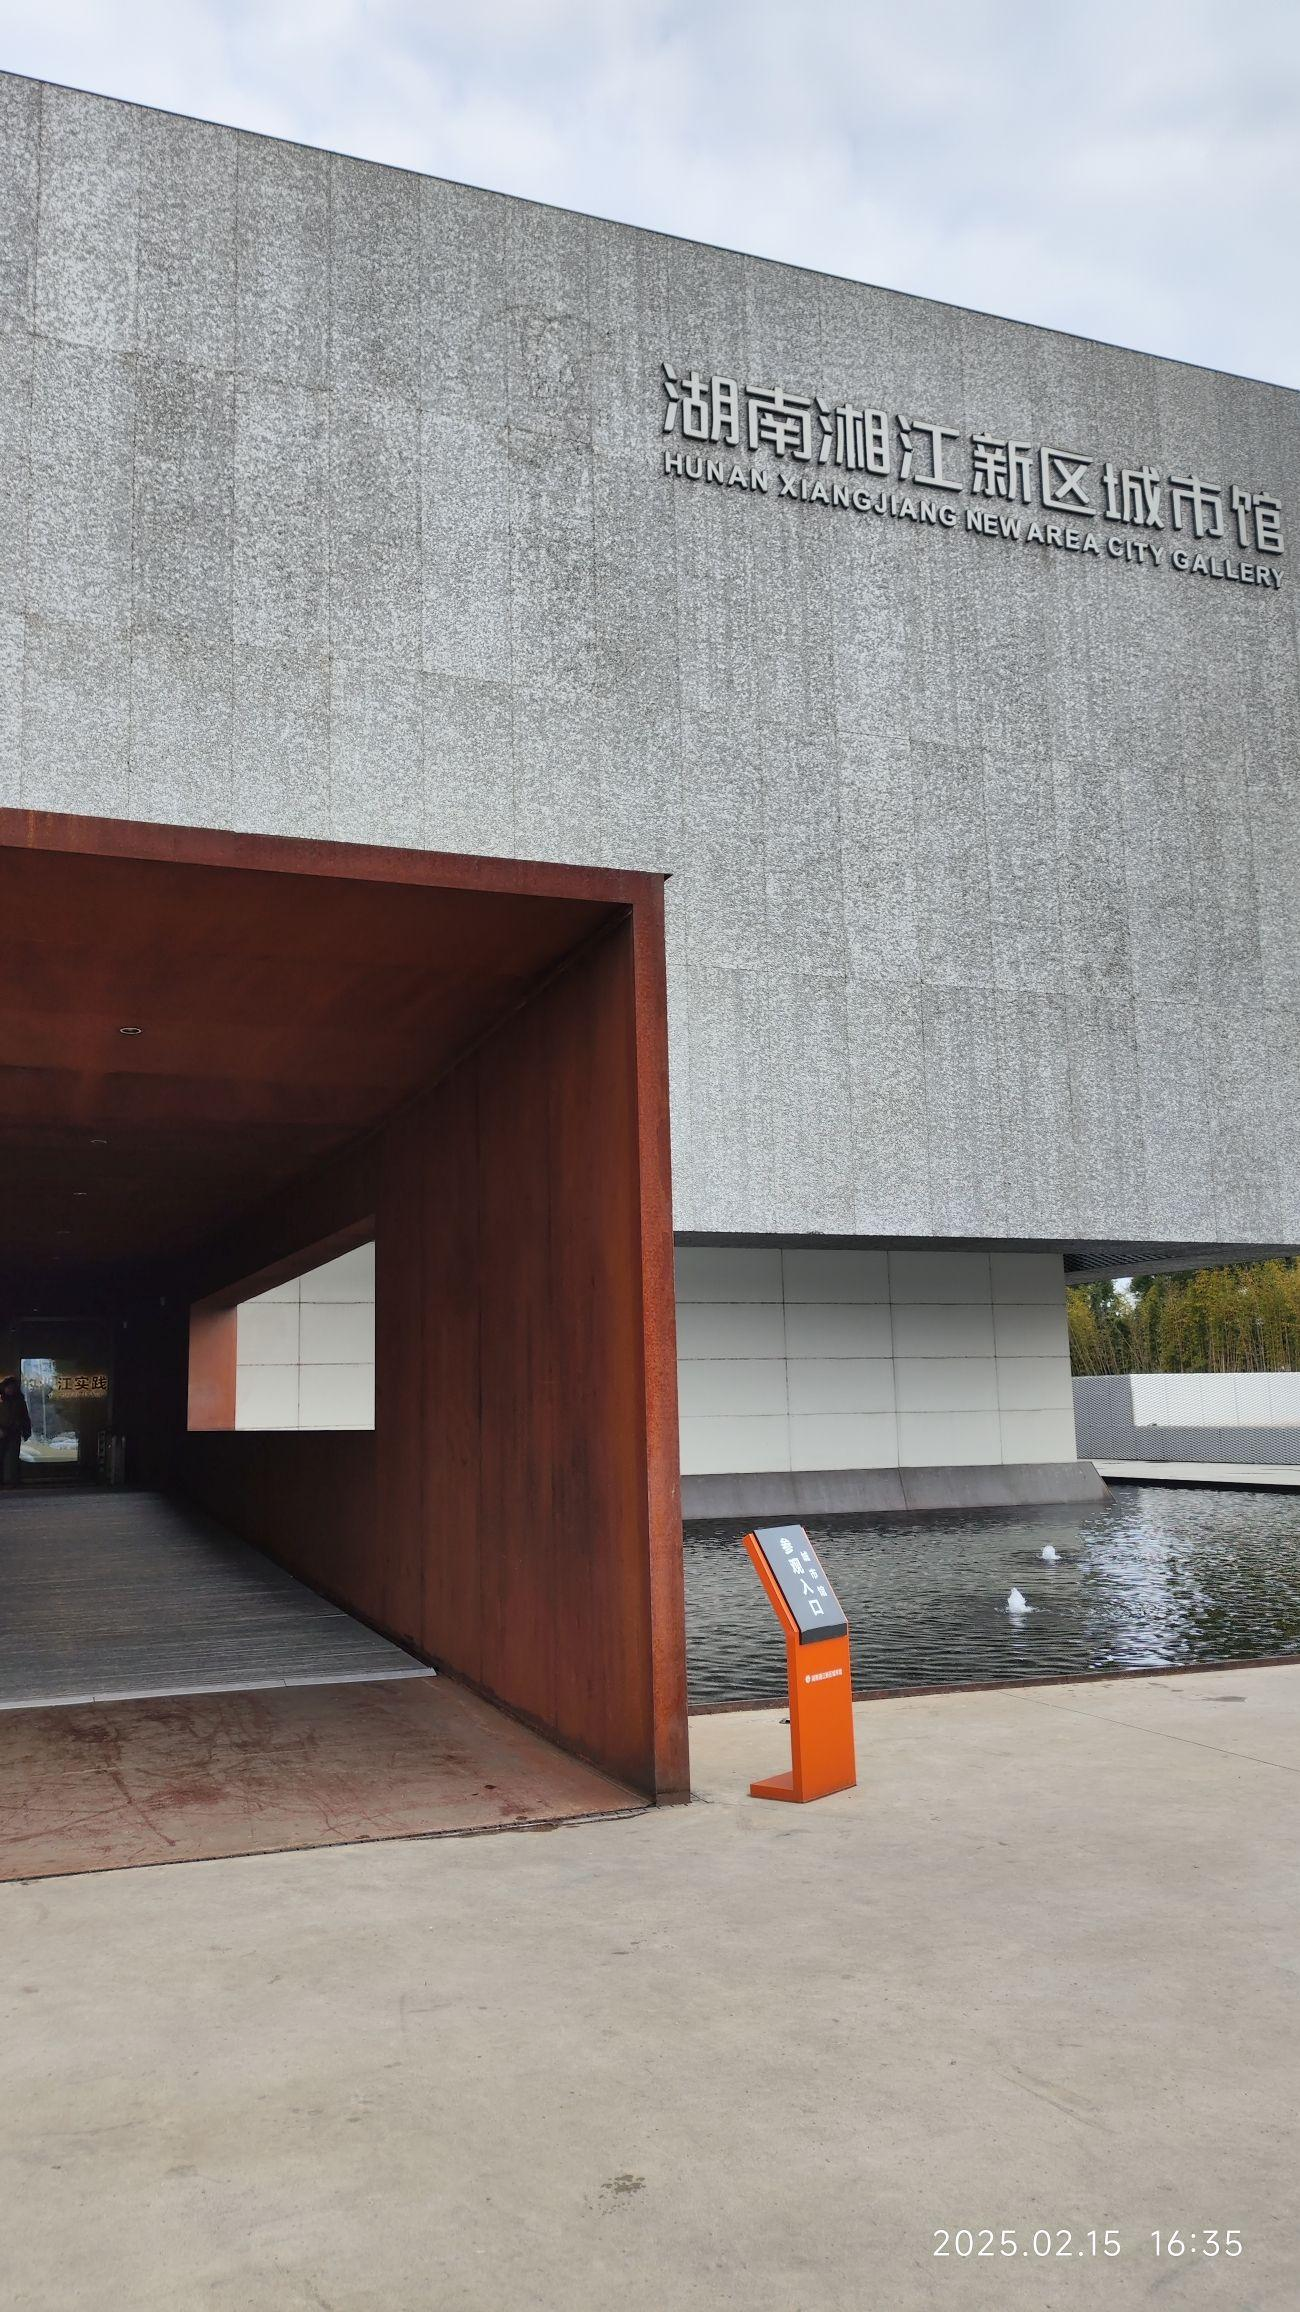
地标名称：湖南湘江新区城市馆
所在城市：长沙市·岳麓区